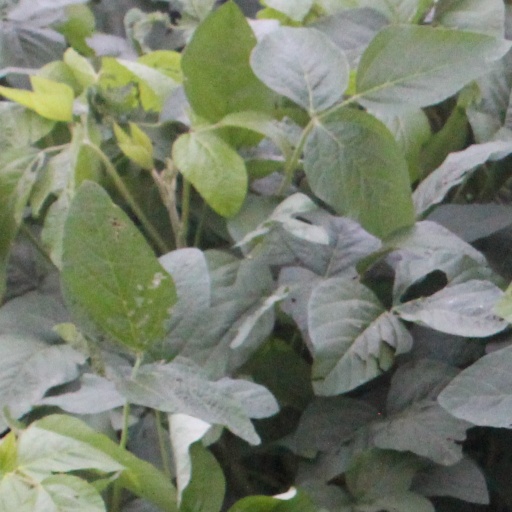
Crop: soybean